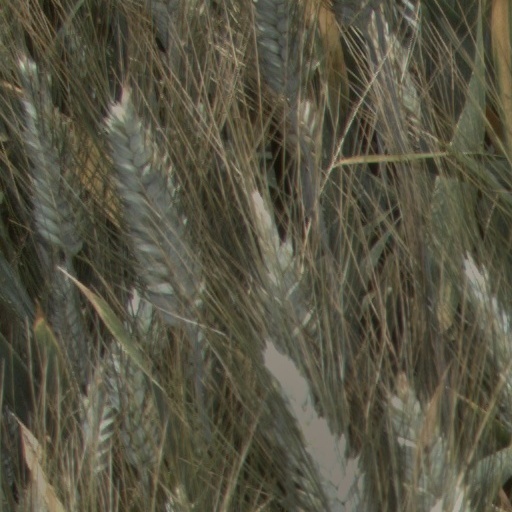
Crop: wheat